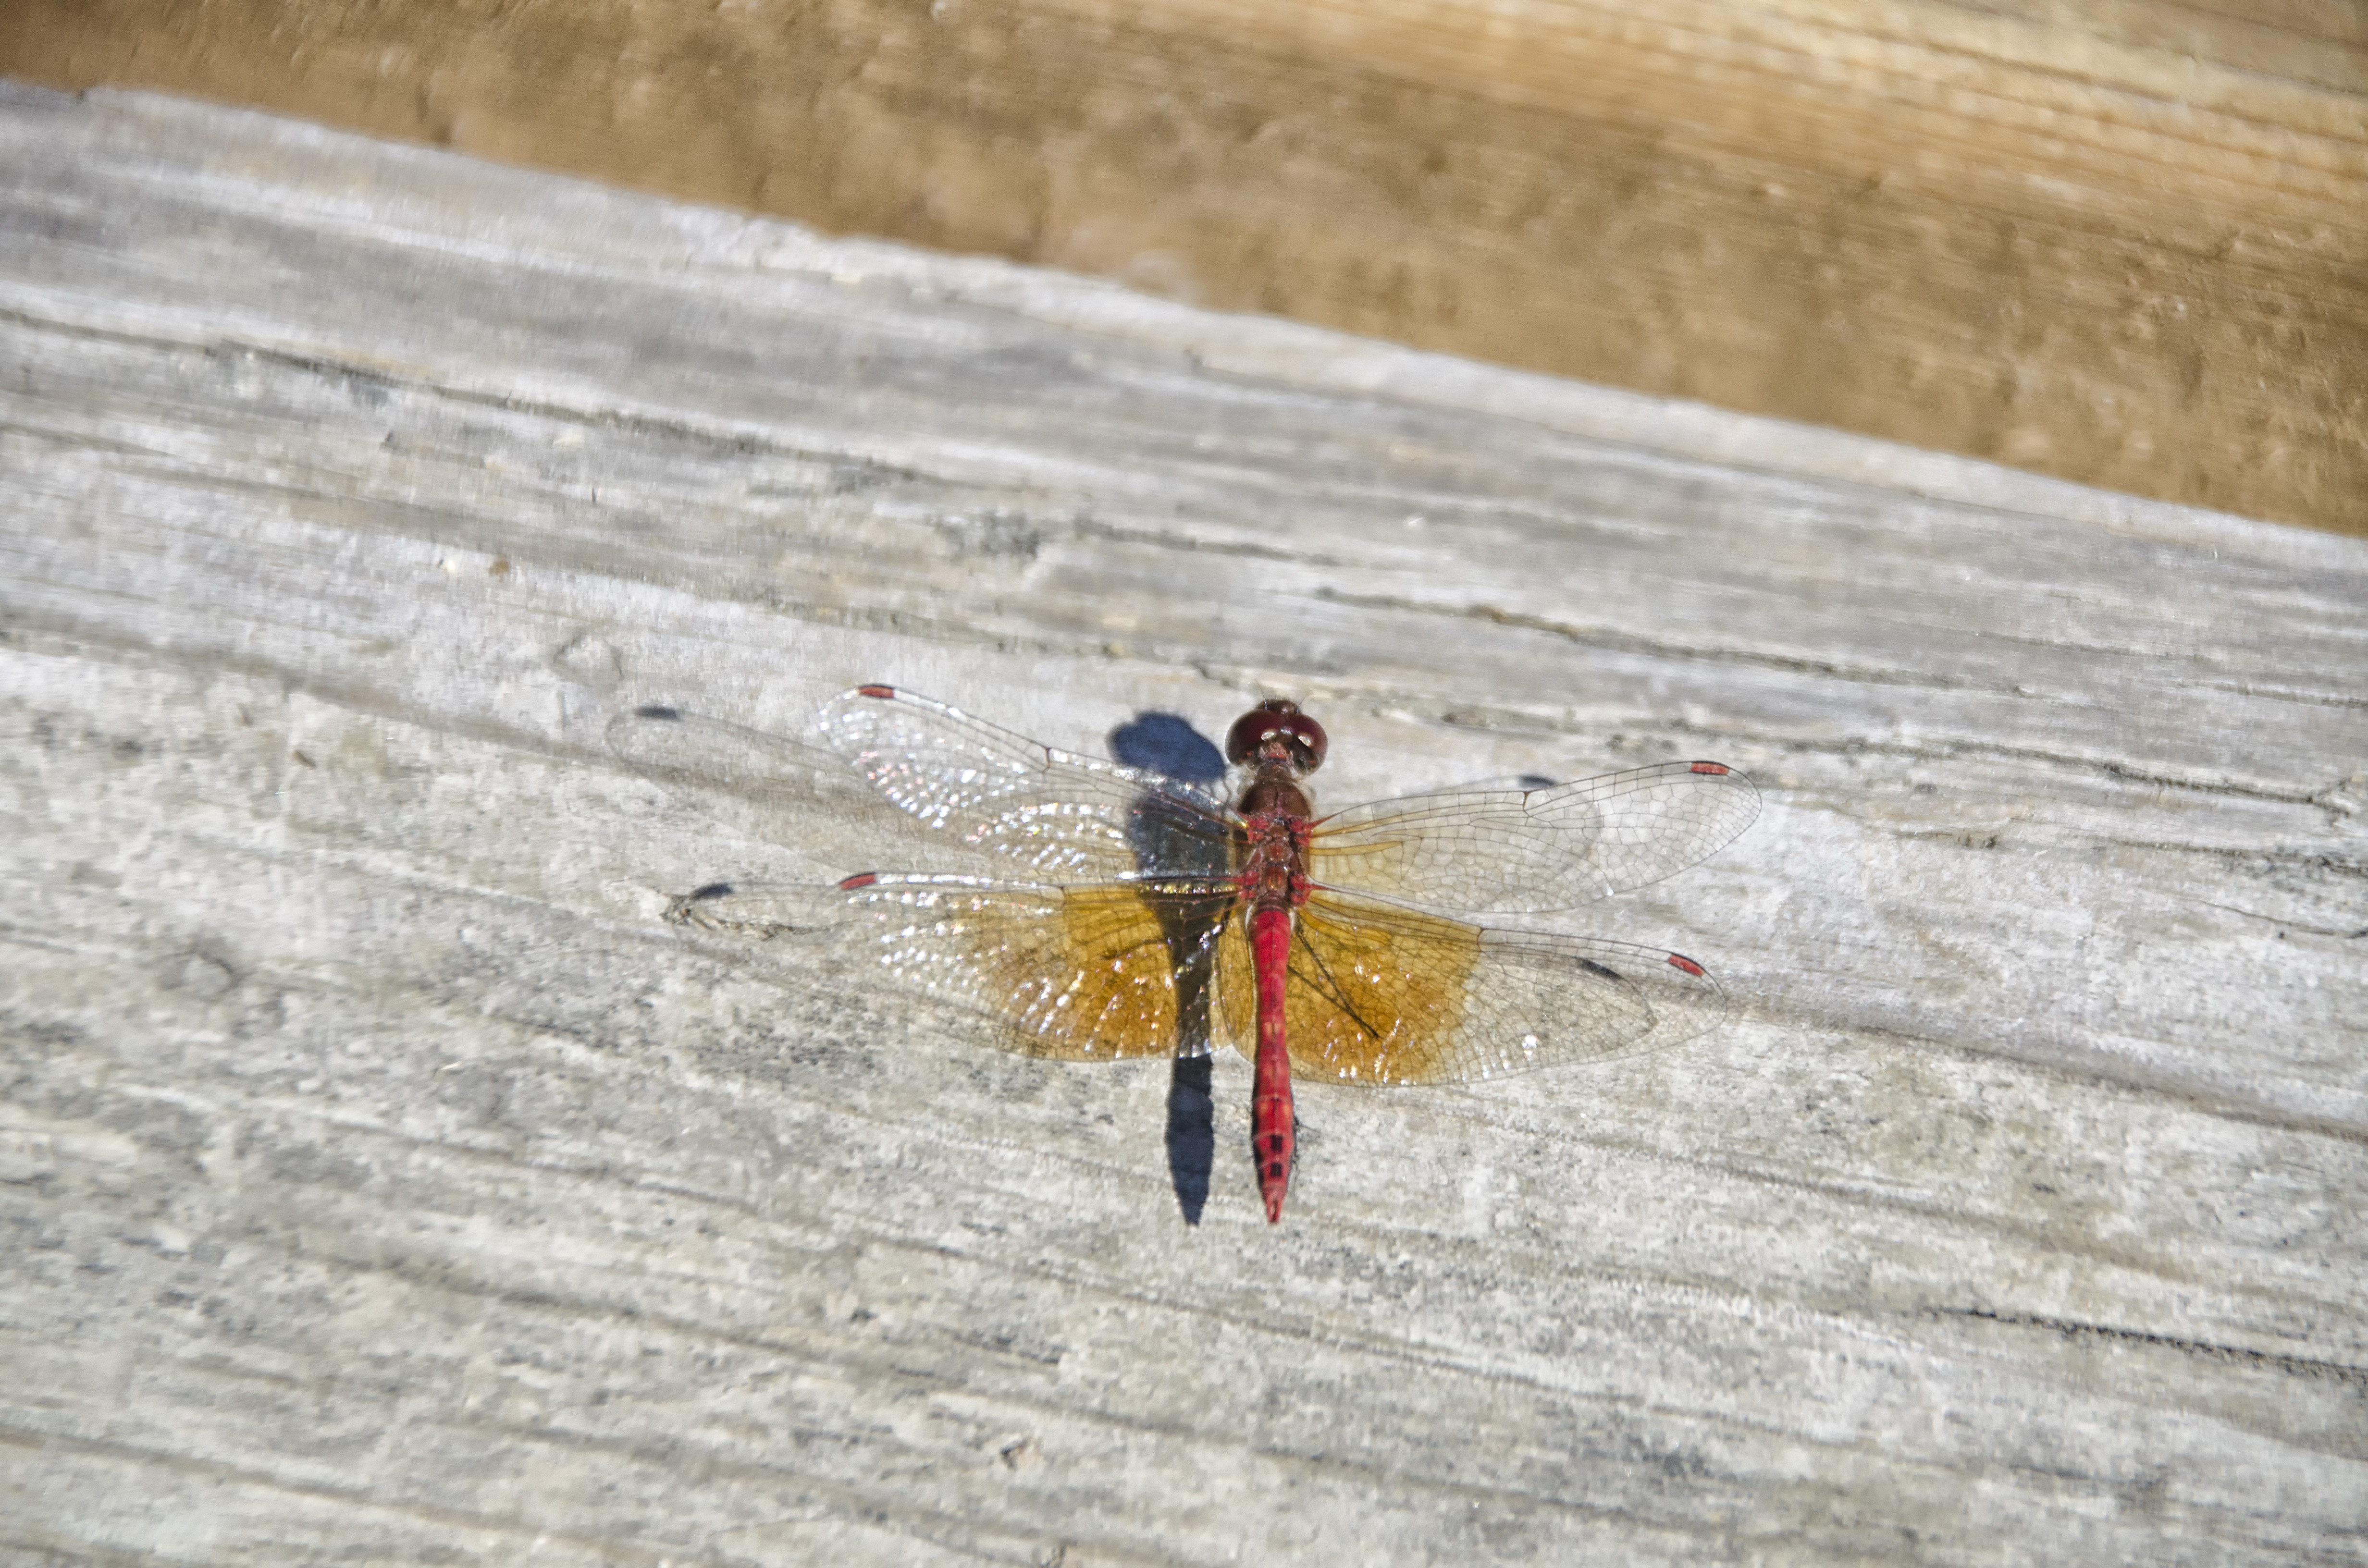
wing, insect, fauna, invertebrate, close up, canada, dragonfly, quebec, sherbrooke, libellule, macro photography, arthropod, dragonflies and damseflies